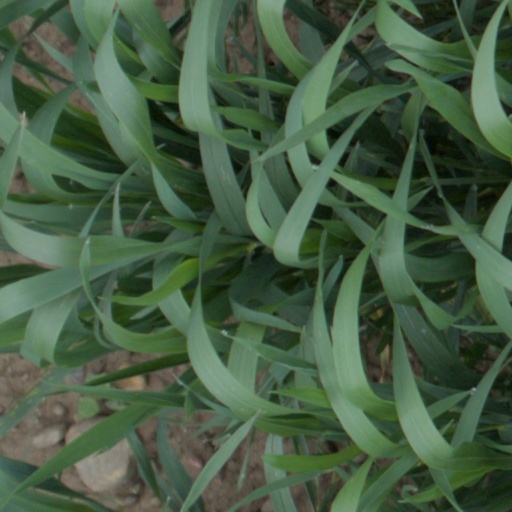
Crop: wheat